SS Op Ten Noort

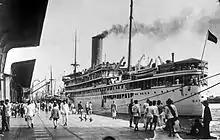
"Op Ten Noort" arriving in Tanjung Priok

KPM registered the ship at Batavia, Dutch East Indies, where the company was headquartered. Her code letters were TFCQ. She began her maiden voyage on November 9, 1927. She joined "Plancius" on the route from Singapore to Tanjung Priok via Bangkok, Saigon, Manila, the Maluku Islands, and Bali. In later years, KPM transferred "Plancius" and "Op Ten Noort" to serve the east coast of Java, from Batavia to Deli Serdang Regency via Muntok, Singapore and Belawan.